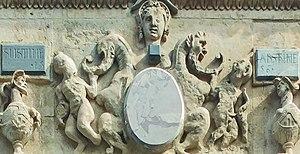
Sustine et abstine est la maxime des stoïciens qui signifie littéralement « Supporte et abstiens-toi ». Elle est attribuée à Épictète mais rapportée par son élève Arrien.